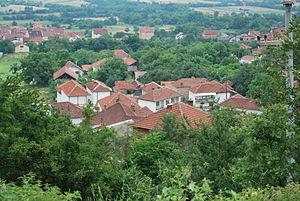
Zoubovtsé est un village du nord-ouest de la Macédoine du Nord, situé dans la municipalité de Vraptchichté. Le village comptait 762 habitants en 2002.